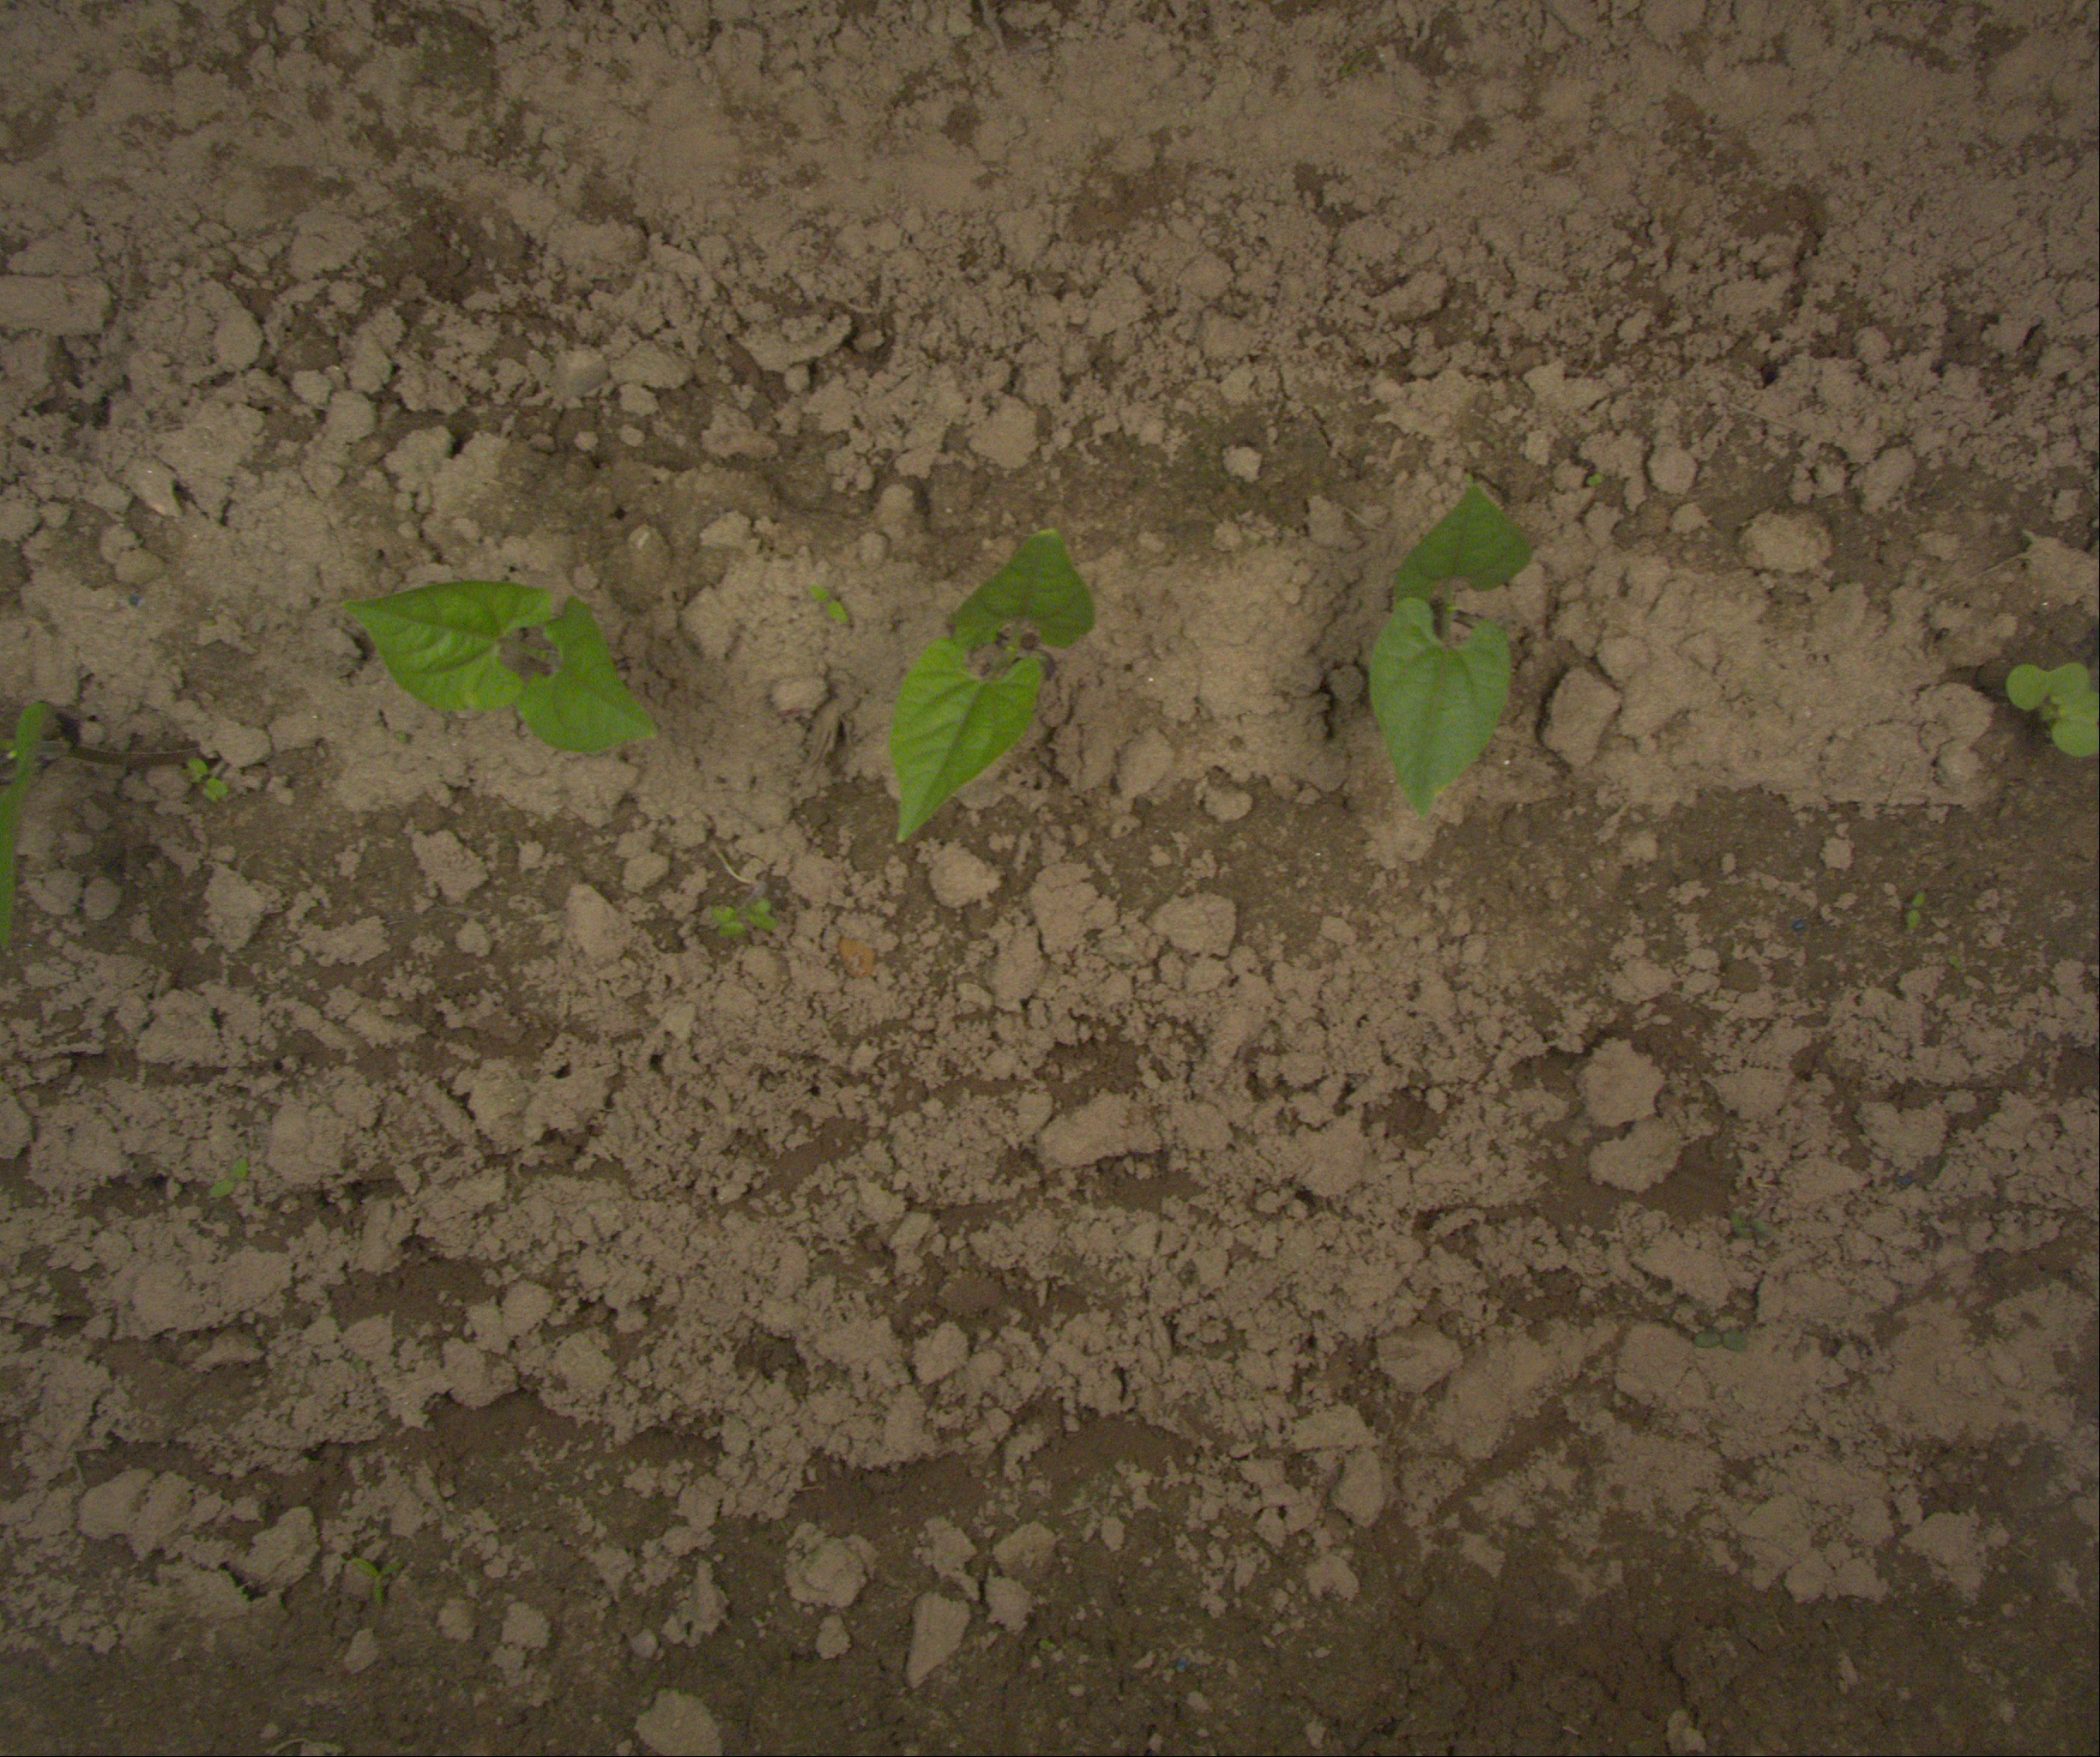
Crop: bean
Objects: bean, bean, bean